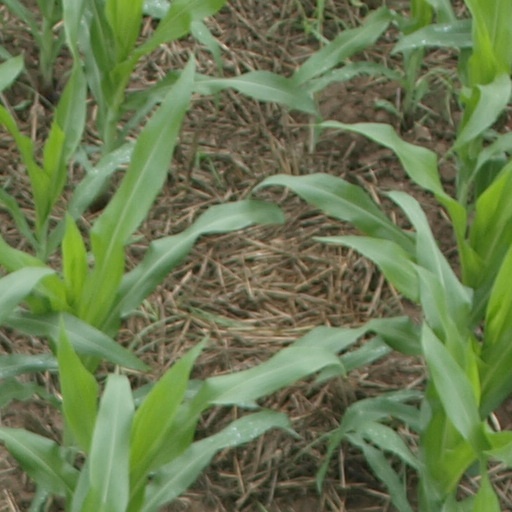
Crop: maize; corn